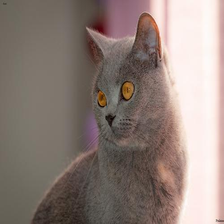
Species: cat
Breed: British Shorthair